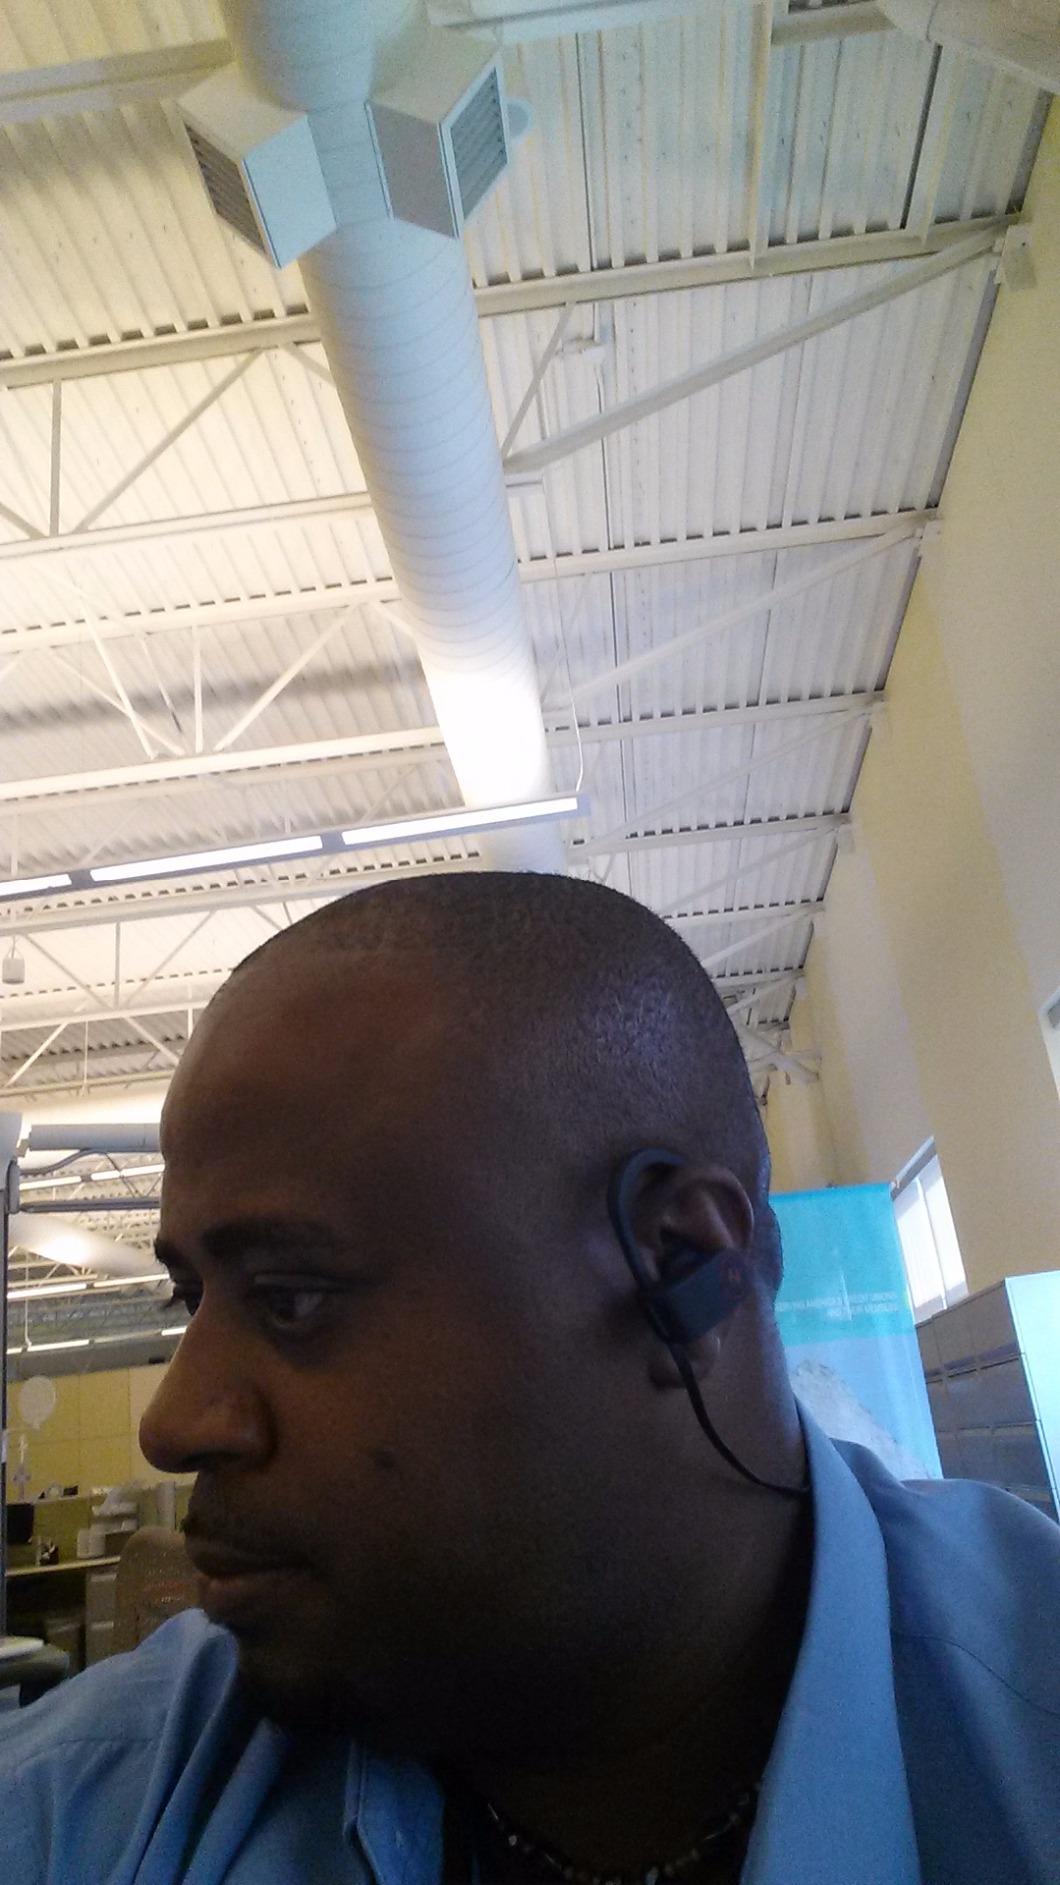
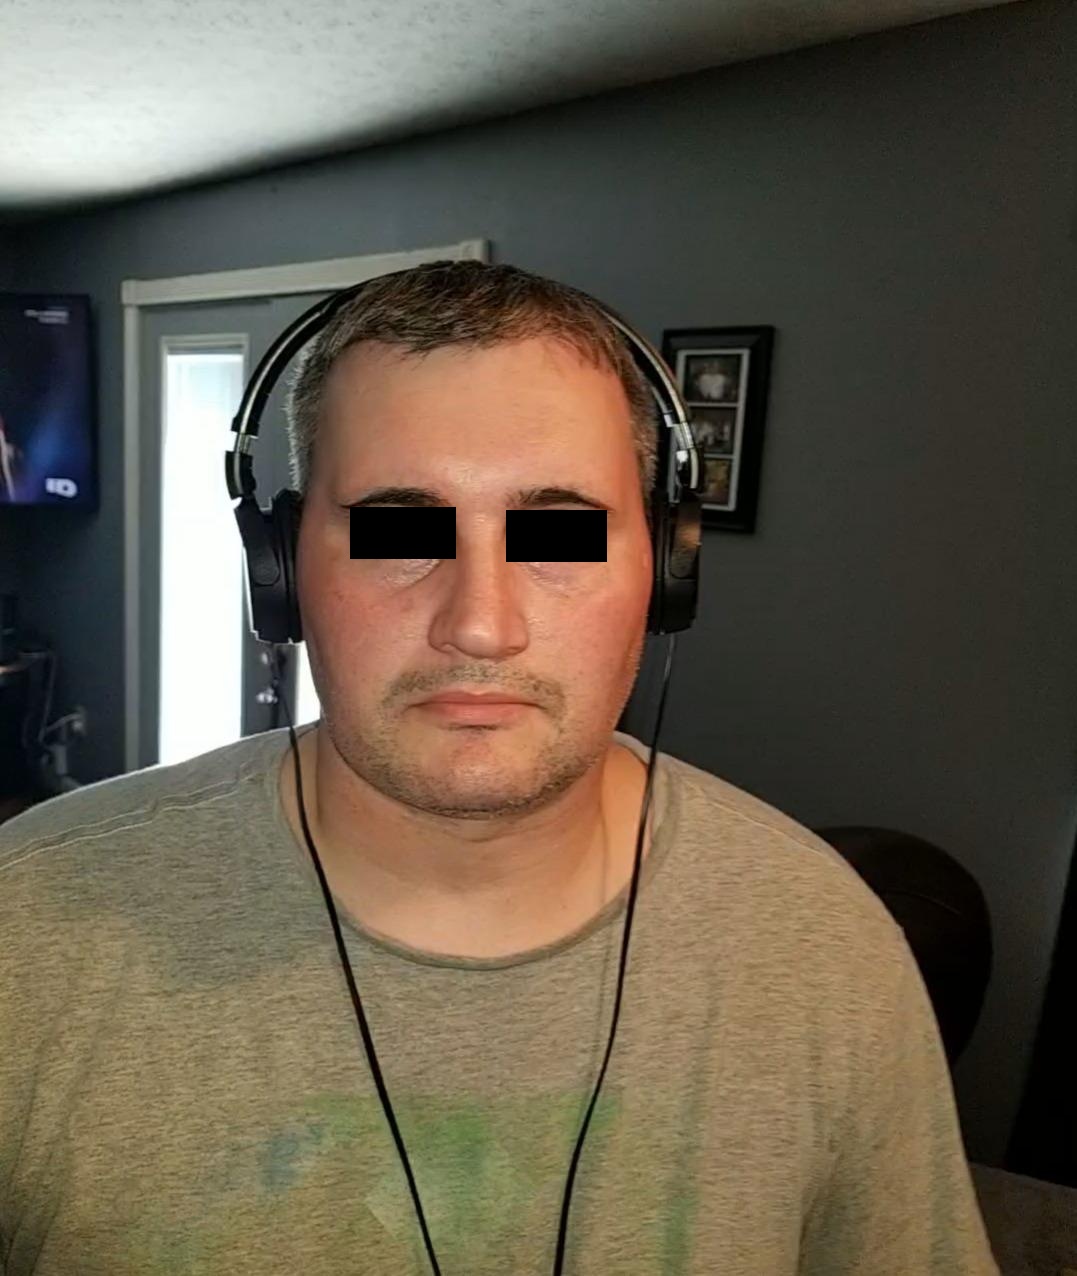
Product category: headphones
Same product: no